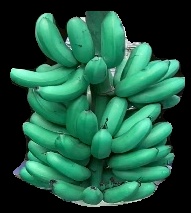
Variety: rasbale
Grade: grade1